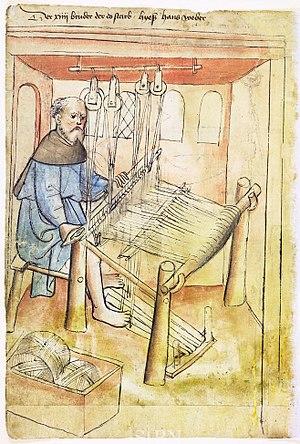
Un homme en train de tisser sur un métier à tisser."